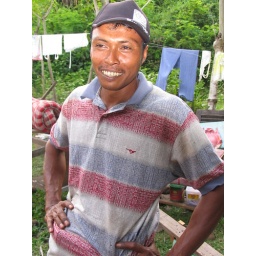
36 year old Azhari is in charge of building house in Ruyung vilage